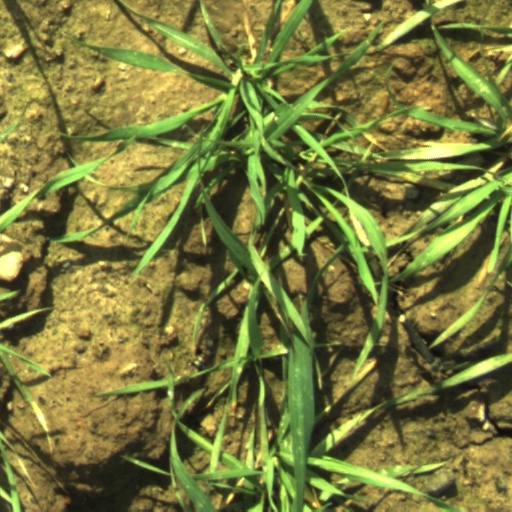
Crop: wheat